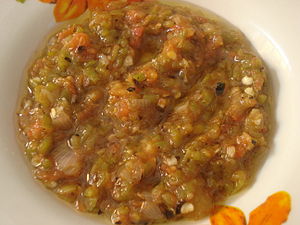
Salat mechouia
Salat mechouia
Salat mechouia er en tunesisk salat, der er typisk for Kap Bon, men meget populær i hele landet. Den baseres på grøn peber, tomater og andre grøntsager, der grilles over et kulbækken. Derefter fjernes alt skind, og grøntsagerne mases sammen. Olivenolie, salt, kommen og hvidløg giver smag, og æg og tun er typiske tilbehør.